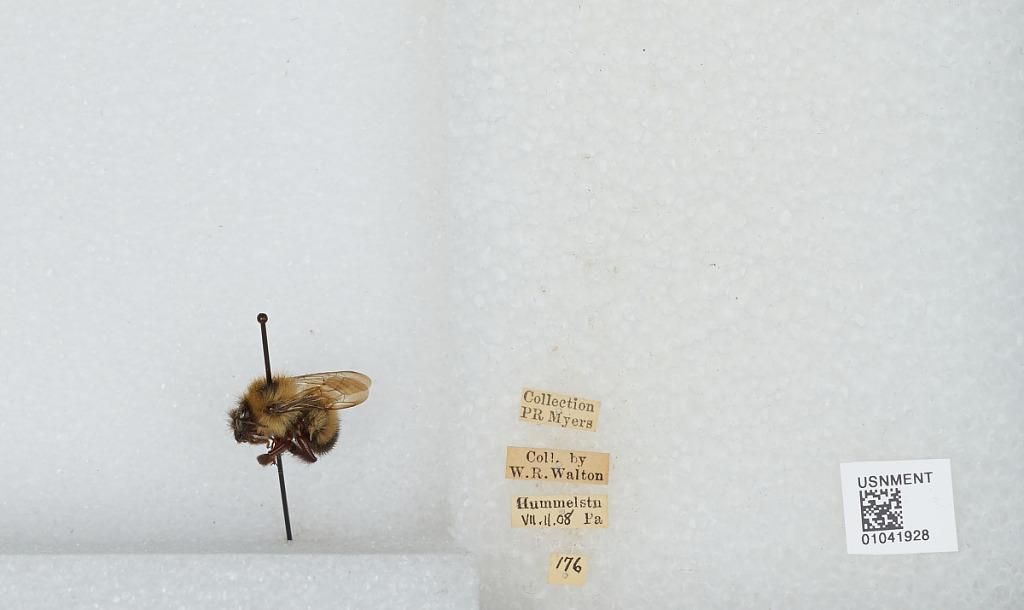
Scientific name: Bombus sp.
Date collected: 1908-7-11
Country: United States
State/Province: Pennsylvania
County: Dauphin
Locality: Hummelstown
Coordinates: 40.2654, -76.7083